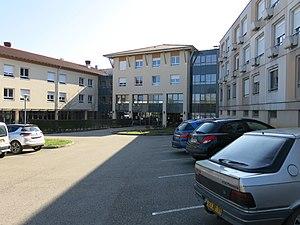
Entrée de l'hôpital de Belnay. Tournus (Saône-et-Loire).
Tournus [tuʁny] est une commune française située dans le département de Saône-et-Loire en région Bourgogne-Franche-Comté.